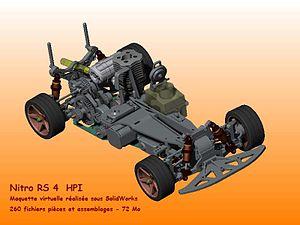
Maquette virtuelle créée avec le logiciel SolidWorks
La conception mécanique assistée par ordinateur relève de la conception assistée par ordinateur appliquée au domaine de la mécanique des solides et de la Technologie mécanique. Les outils logiciels relevant notamment de la CAO électronique, de la CAO moléculaire et de la CAO de génie civil n'en font pas partie.